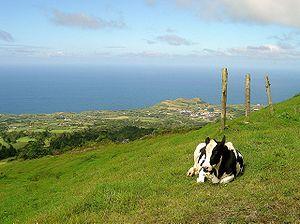
La composition photographique consiste en l'arrangement délibéré des éléments visuels d'une photographie. Le but est de choisir et de disposer ces éléments de façon harmonieuse de façon à communiquer des idées et des impressions au spectateur ou au lecteur.
São Miguel est la plus grande île de l'archipel portugais des Açores et la plus peuplée.